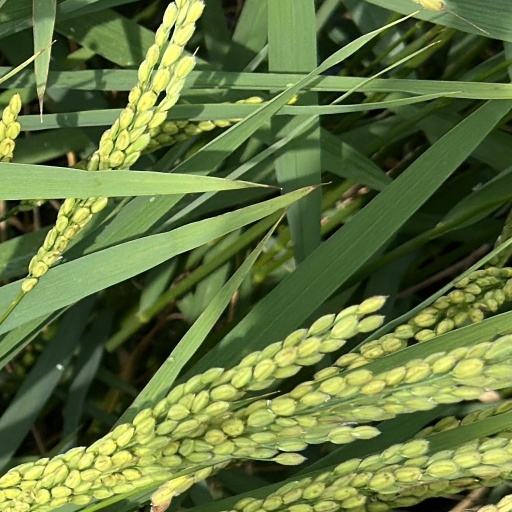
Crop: rice